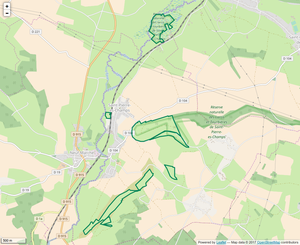
Périmètre de la RNR des Larris et tourbieres de Saint-Pierre-es-Champs.
La réserve naturelle régionale des Larris et tourbières de Saint-Pierre-es-Champs, anciennement réserve naturelle de la Côte Sainte-Hélène, est une réserve naturelle régionale de la région Hauts-de-France. Créée initialement sous forme d'une réserve naturelle volontaire en 1992, elle a été classée en RNR en 2010 et préserve des milieux naturels remarquables ainsi qu'un site archéologique et historique. Plus de 200 espèces de papillons y sont dénombrées.